Diana Vickers

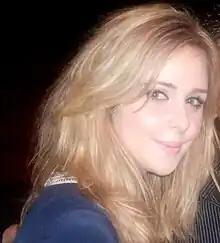
Vickers in April 2010

Diana Vickers (born 30 July 1991) is an English singer, songwriter and actress. She was a semi-finalist on "The X Factor" in 2008, finishing in fourth place. Vickers signed a record deal with RCA Records and, after touring with her fellow contestants from "The X Factor", played the title role in a West End revival of "The Rise and Fall of Little Voice".